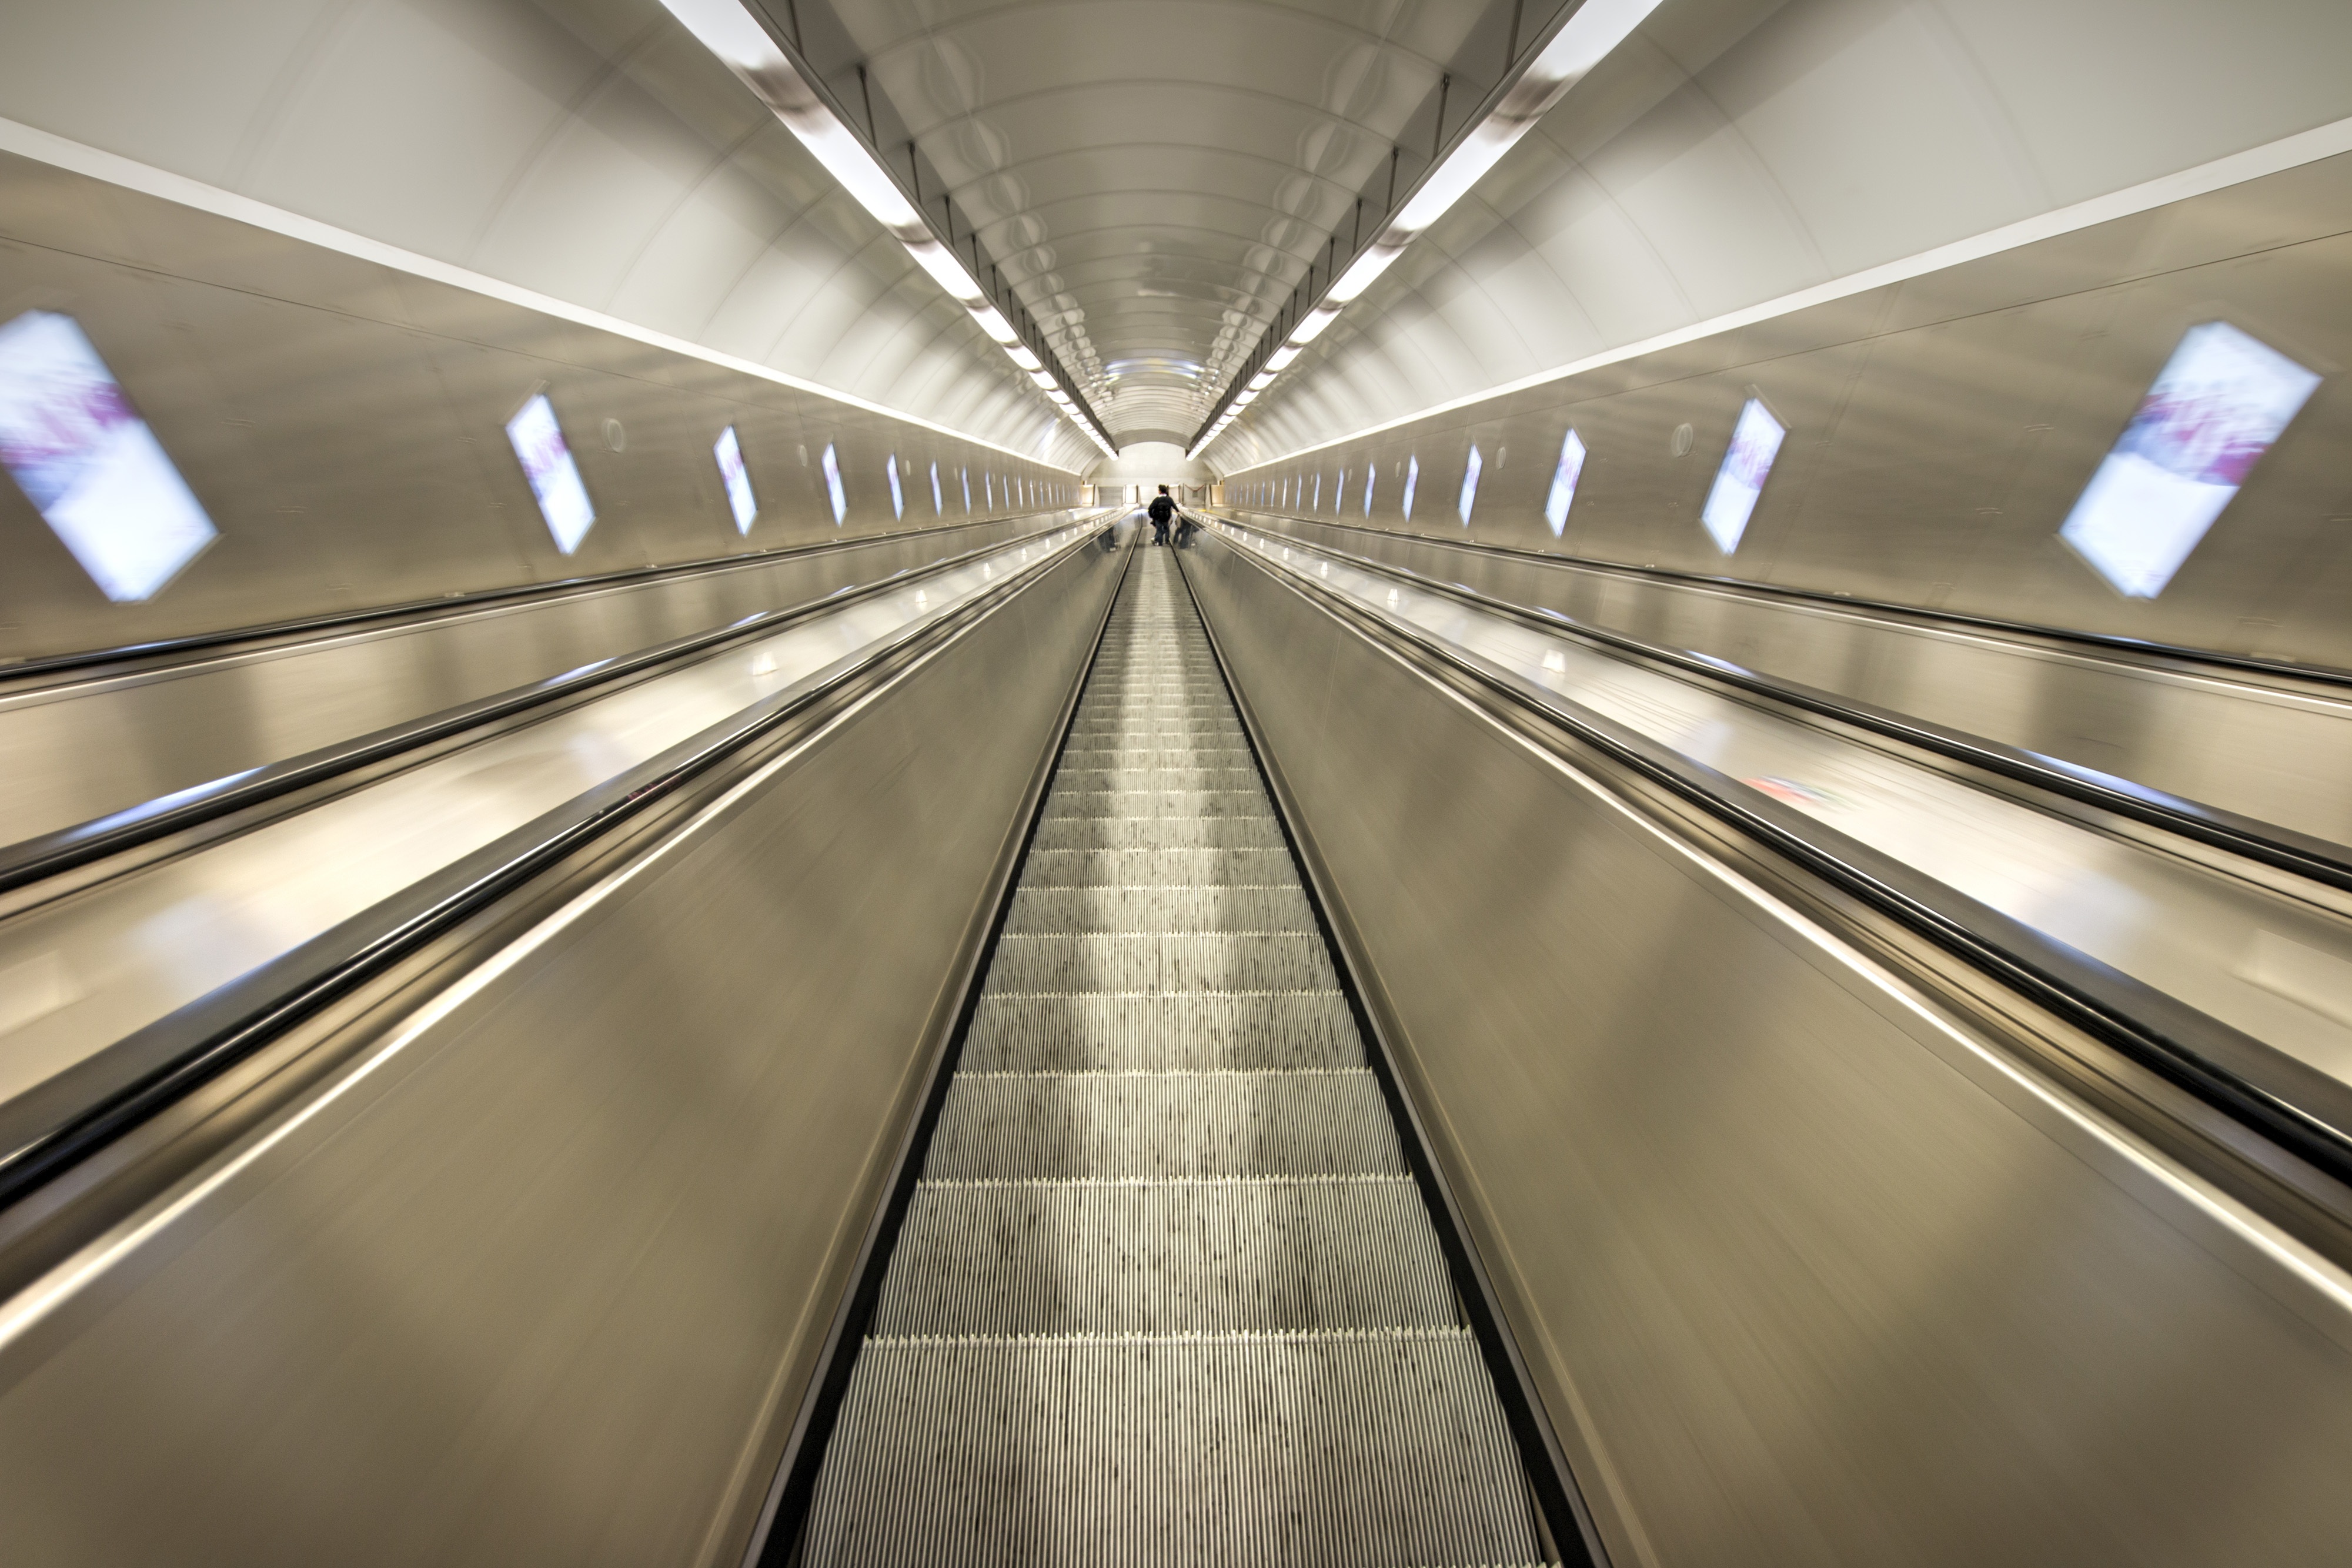
light, tube, perspective, tunnel, escalator, subway, line, public transport, metro station, infrastructure, symmetry, daylighting